Joseph Hilarius Eckhel

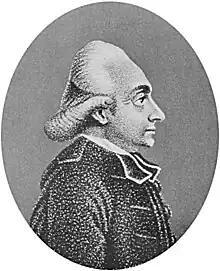
Joseph Hilarius Eckhel

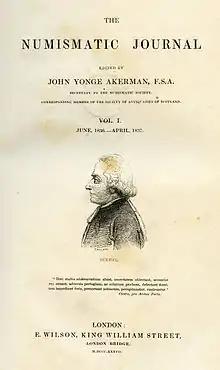
Engraving of Eckhel by Samuel Williams on the first front page of "The Numismatic Journal", about 1837

Joseph Hilarius Eckhel (13 January 1737 – 16 May 1798) was an Austrian Jesuit priest and numismatist.